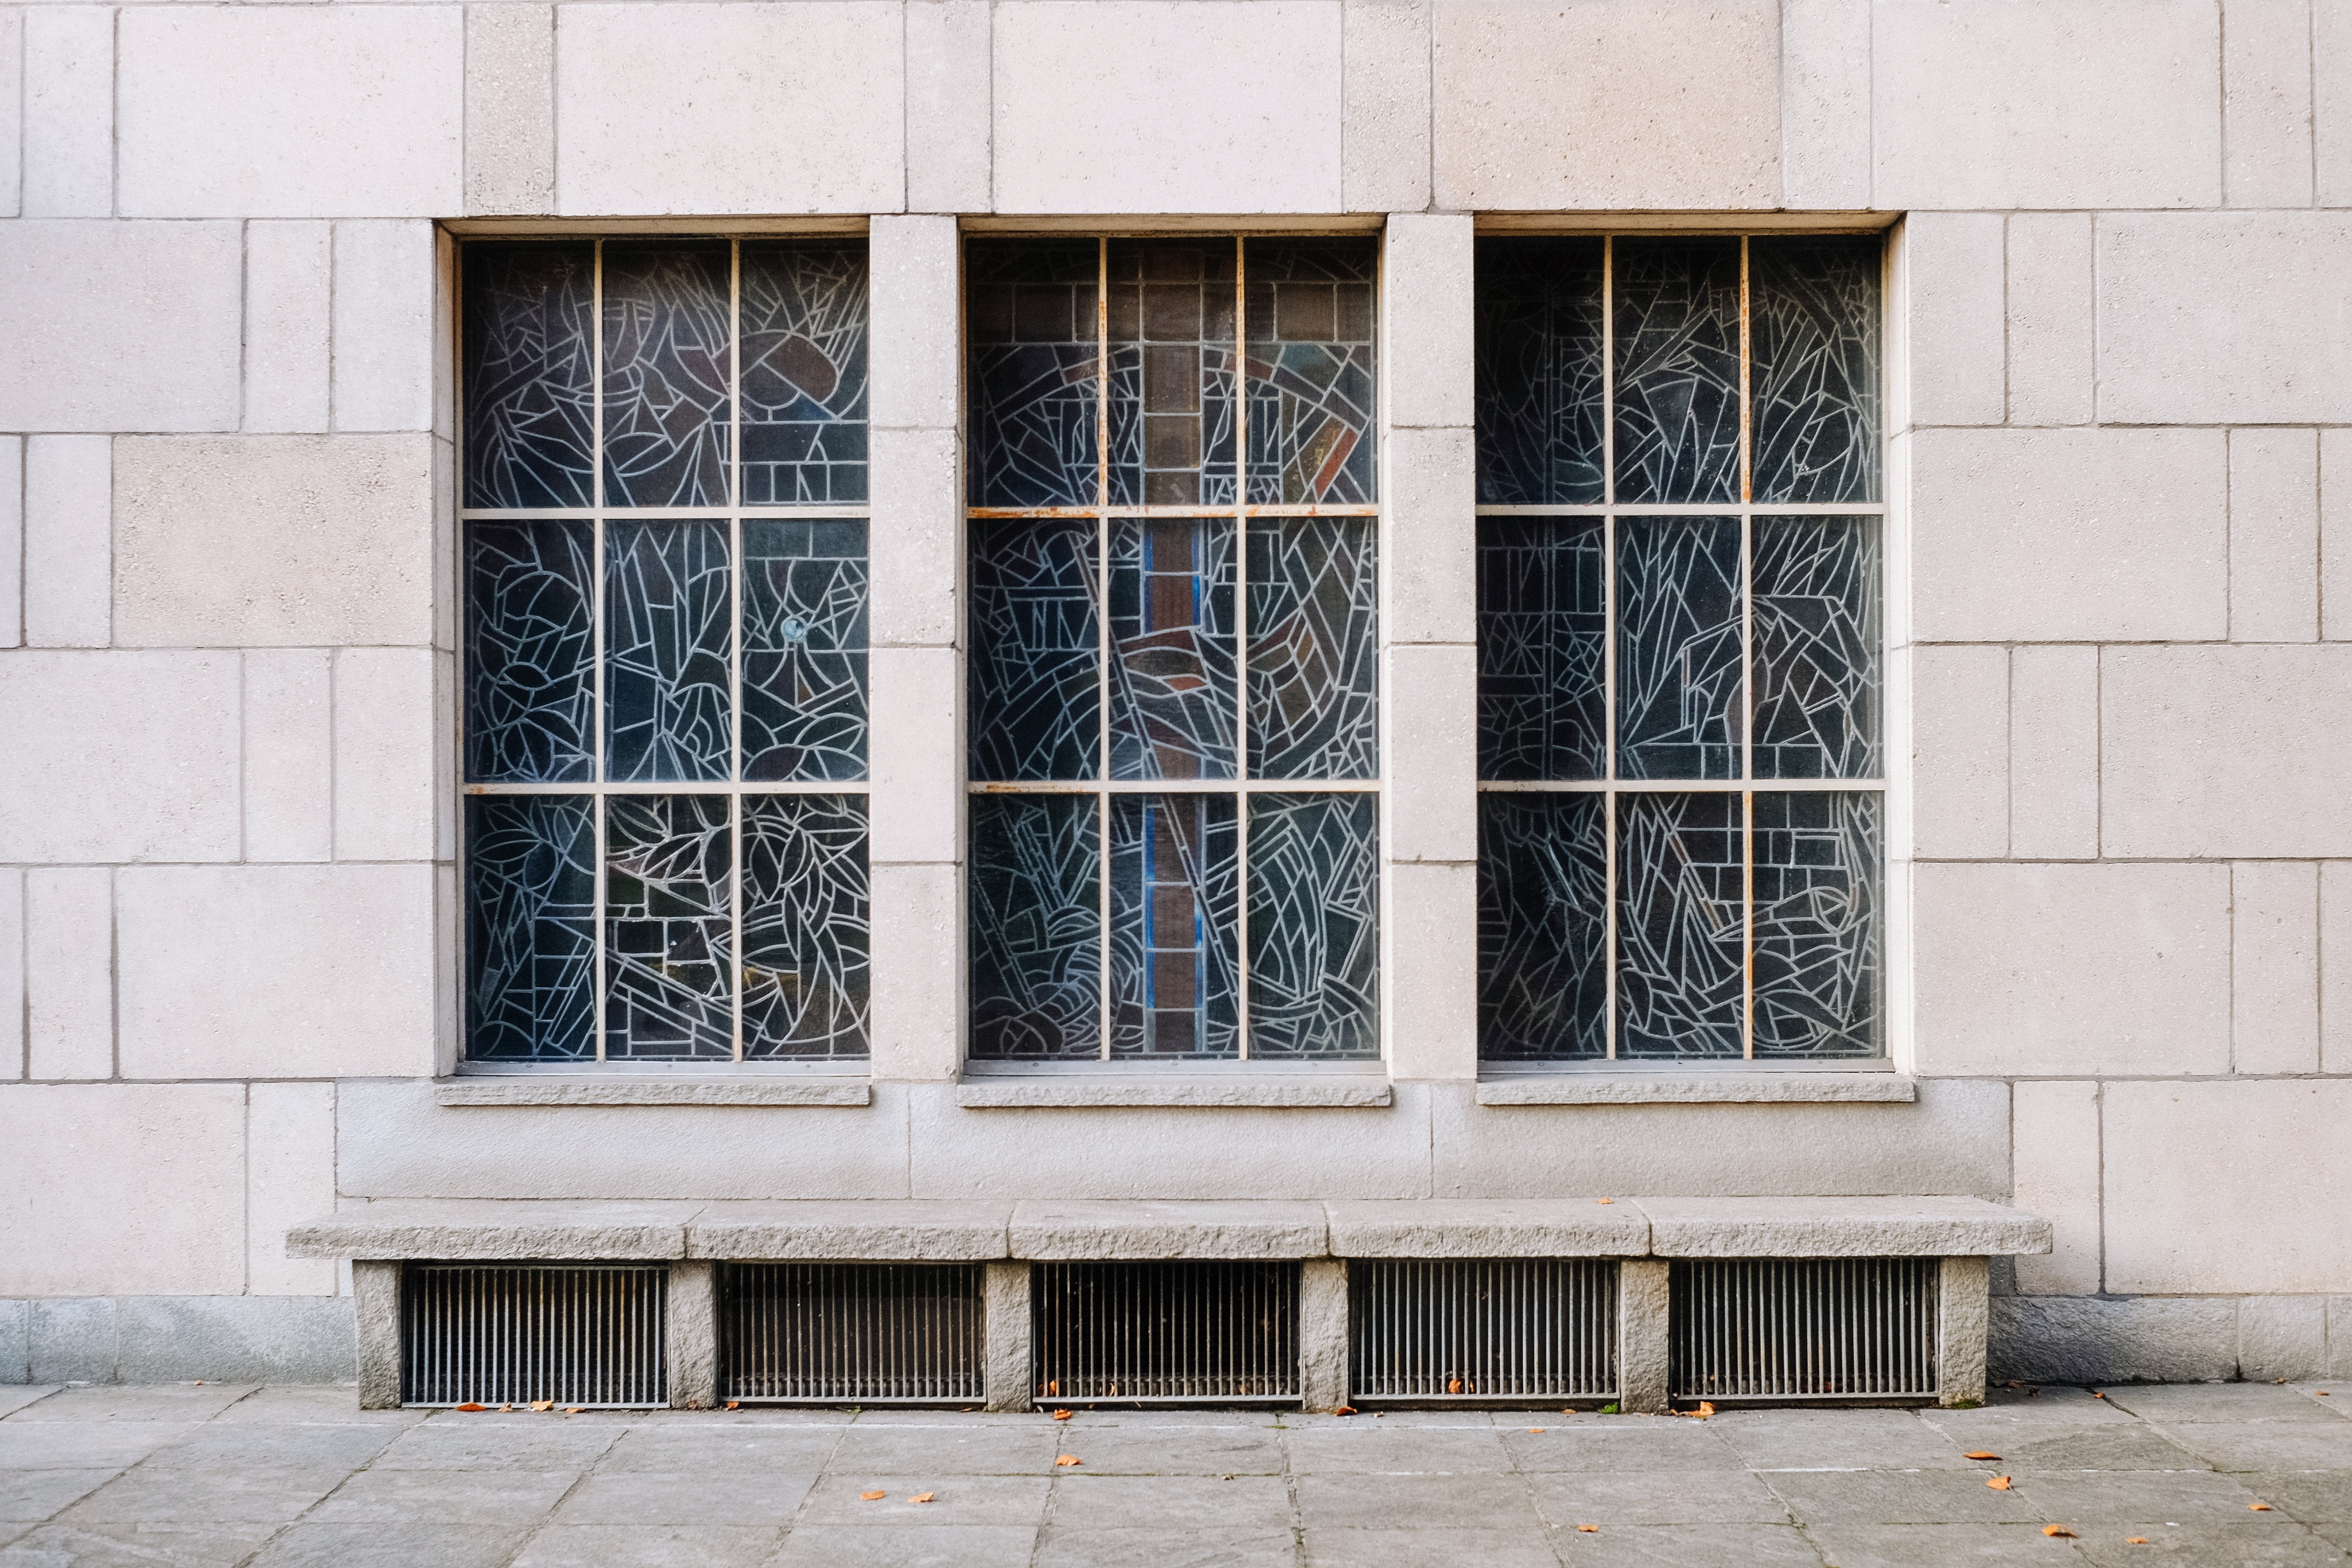
architecture, wood, bench, window, wall, facade, church, cross, door, stained glass, interior design, mosaic, urban area, window covering